Our Lady of the Pillar Mother Church (Ouro Preto)

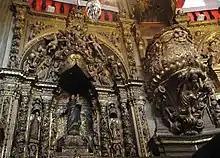
Detail of the Saint Anthony altar and pulpit.

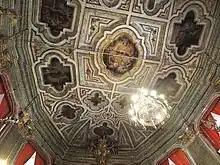
Detail of the nave's ceiling.

Its design is attributed to military engineer Pedro Gomes Chaves Xavier from a 1736 polygonal layout attributed to Antônio Francisco Pombal. In IPHAN's appreciation, the layout follows the traditional Baroque model in Minas Gerais, "[...] characterized by the juxtaposition of two quadrangular forms, the first corresponding to the nave or body of the church, and the second, more elongated, to the chancel and sacristy, with the traditional consistory on the second floor. The access to the sacristy is made by side aisles topped by tribunes. The polygonal shape of the nave comes from a posthung wooden structure, with heavy struts that support the frame of the altarpieces and the tribunes, extending to the roof."